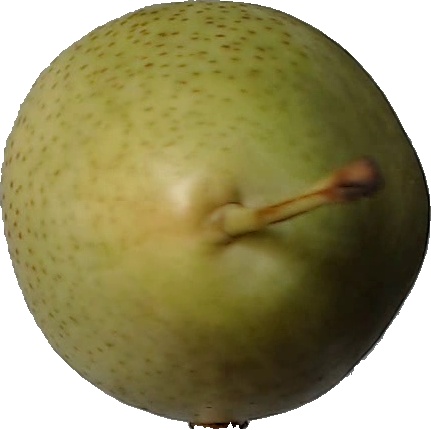
Label: pear_1